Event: Nepal Earthquake
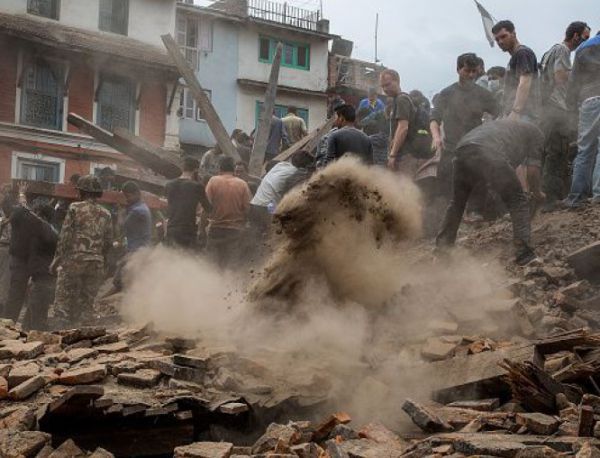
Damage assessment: damage